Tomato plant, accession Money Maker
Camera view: vertical (180 deg); turntable rotation: 90 degrees
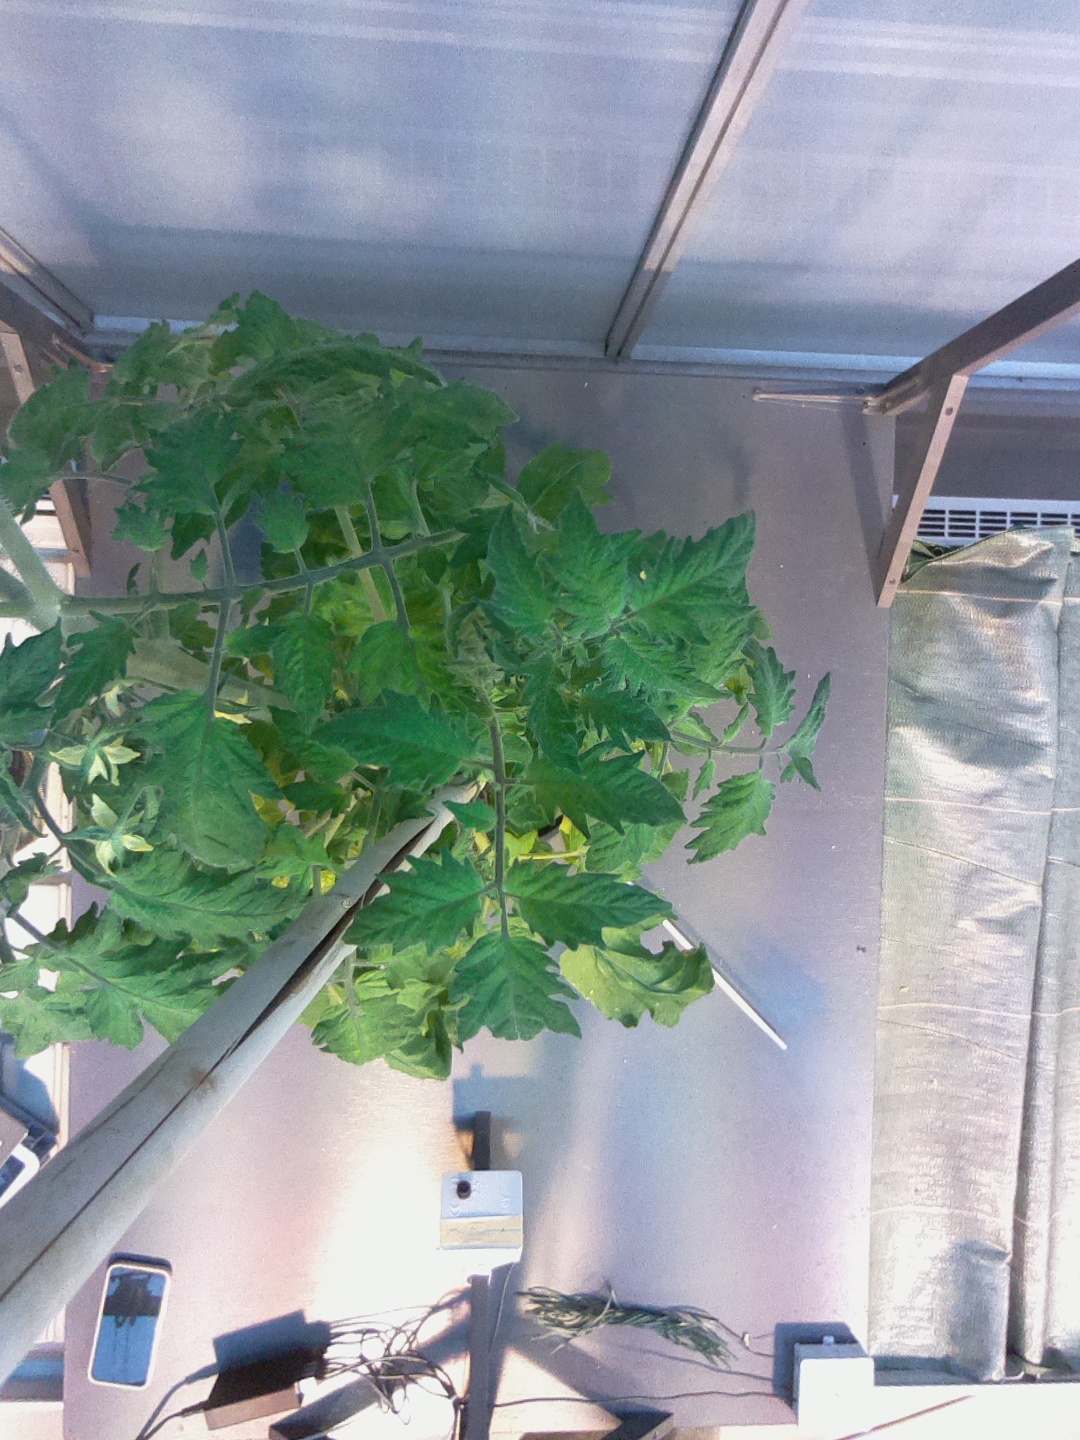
BBCH growth stage 70: Fruits at the main stem or branches visibles